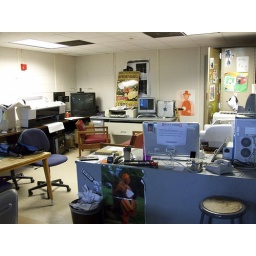
in the art building computer lab